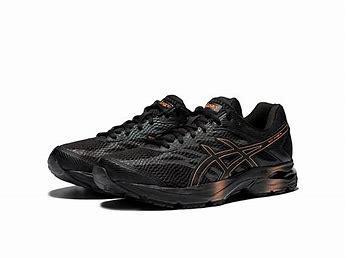
Brand: Asics
Model: Gel Flux 4